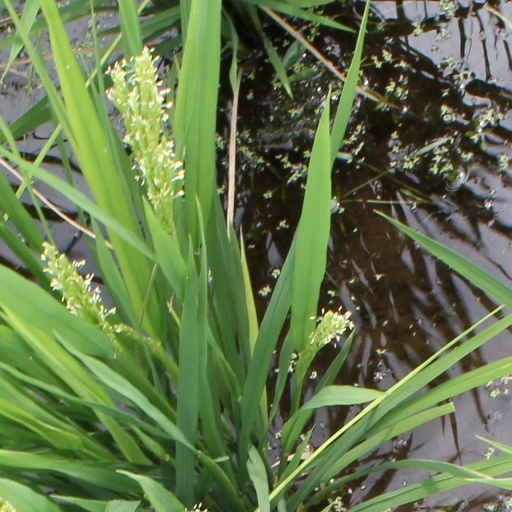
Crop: rice